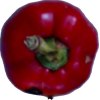
Label: red_pepper